Carlie Cooper

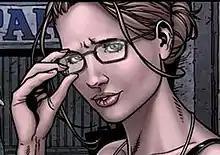
Carlie Cooper. Art by Steve McNiven.

Carlie Cooper is a fictional character appearing in American comic books published by Marvel Comics. The character is named after Joe Quesada's daughter. She is friends with Peter Parker, Harry Osborn, Vin Gonzales, and Lily Hollister. She is one of Spider-Man's first potential romantic interests in the "One More Day" story arc and eventually is a girlfriend for a time.